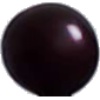
Label: cherry_wax_black